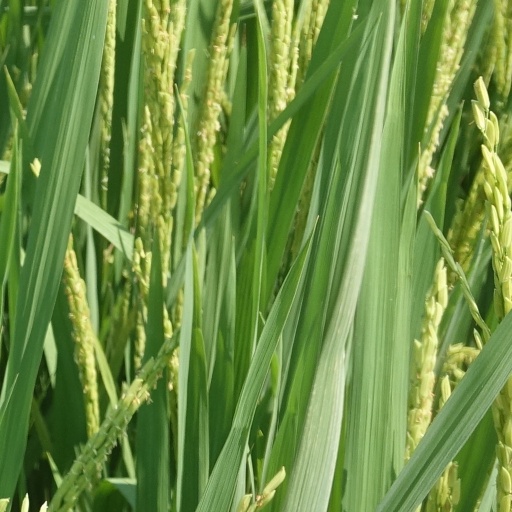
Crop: rice